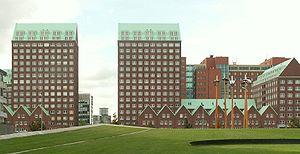
Le Kop van Zuid est un quartier de Rotterdam situé sur la rive sud de la Nouvelle Meuse, en face du centre de la ville. Le quartier est relativement jeune et comprend la pointe Wilhelminapier et le V délimité par la rue Rosestraat et la ligne de chemin de fer Rotterdam-Dordrecht, d'une part, et la Hilledijk, la rue Hillestraat, et le port Rijnhaven d'autre part.